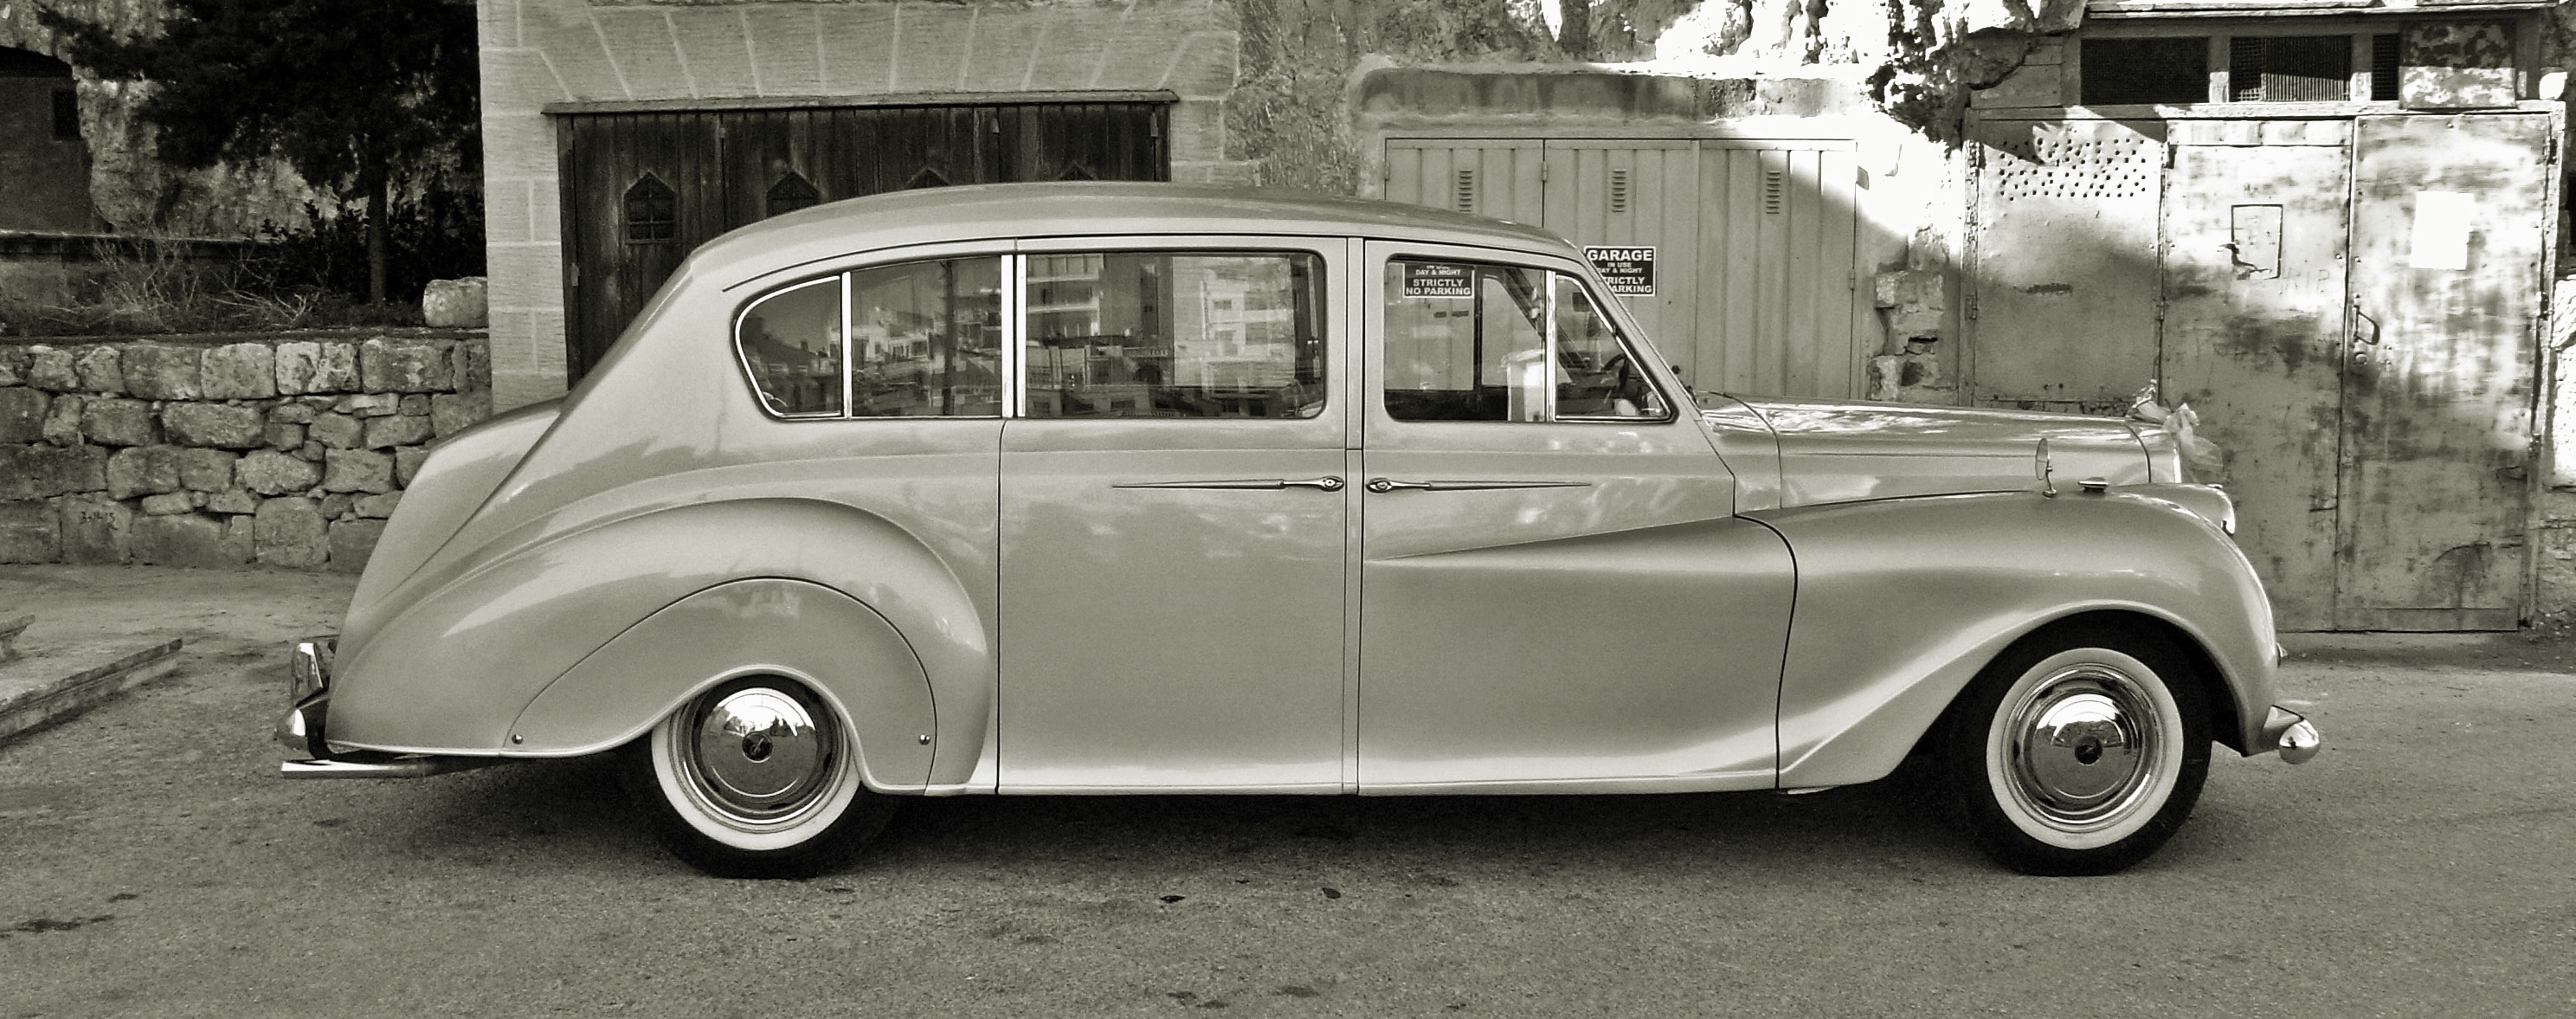
car, vintage, wheel, retro, travel, vehicle, wedding, classic car, motor vehicle, vintage car, luxury, sedan, style, elegant, classic, shiny, limousine, elegance, antique car, hot rod, land vehicle, vanden plas princess, edding car, chauffeur driven, automobile make, compact car, automotive design, luxury vehicle, mid size car